John Oliver's New York Stand-Up Show

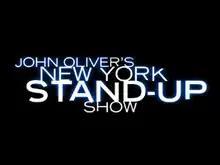

John Oliver's New York Stand-Up Show is a stand-up comedy television series that aired on Comedy Central in the United States. Hosted by British-American comedian John Oliver, the show featured new material by both up-and-coming and established comedians. Each episode featured four performers including the headliner, with Oliver usually opening the show with a short set.